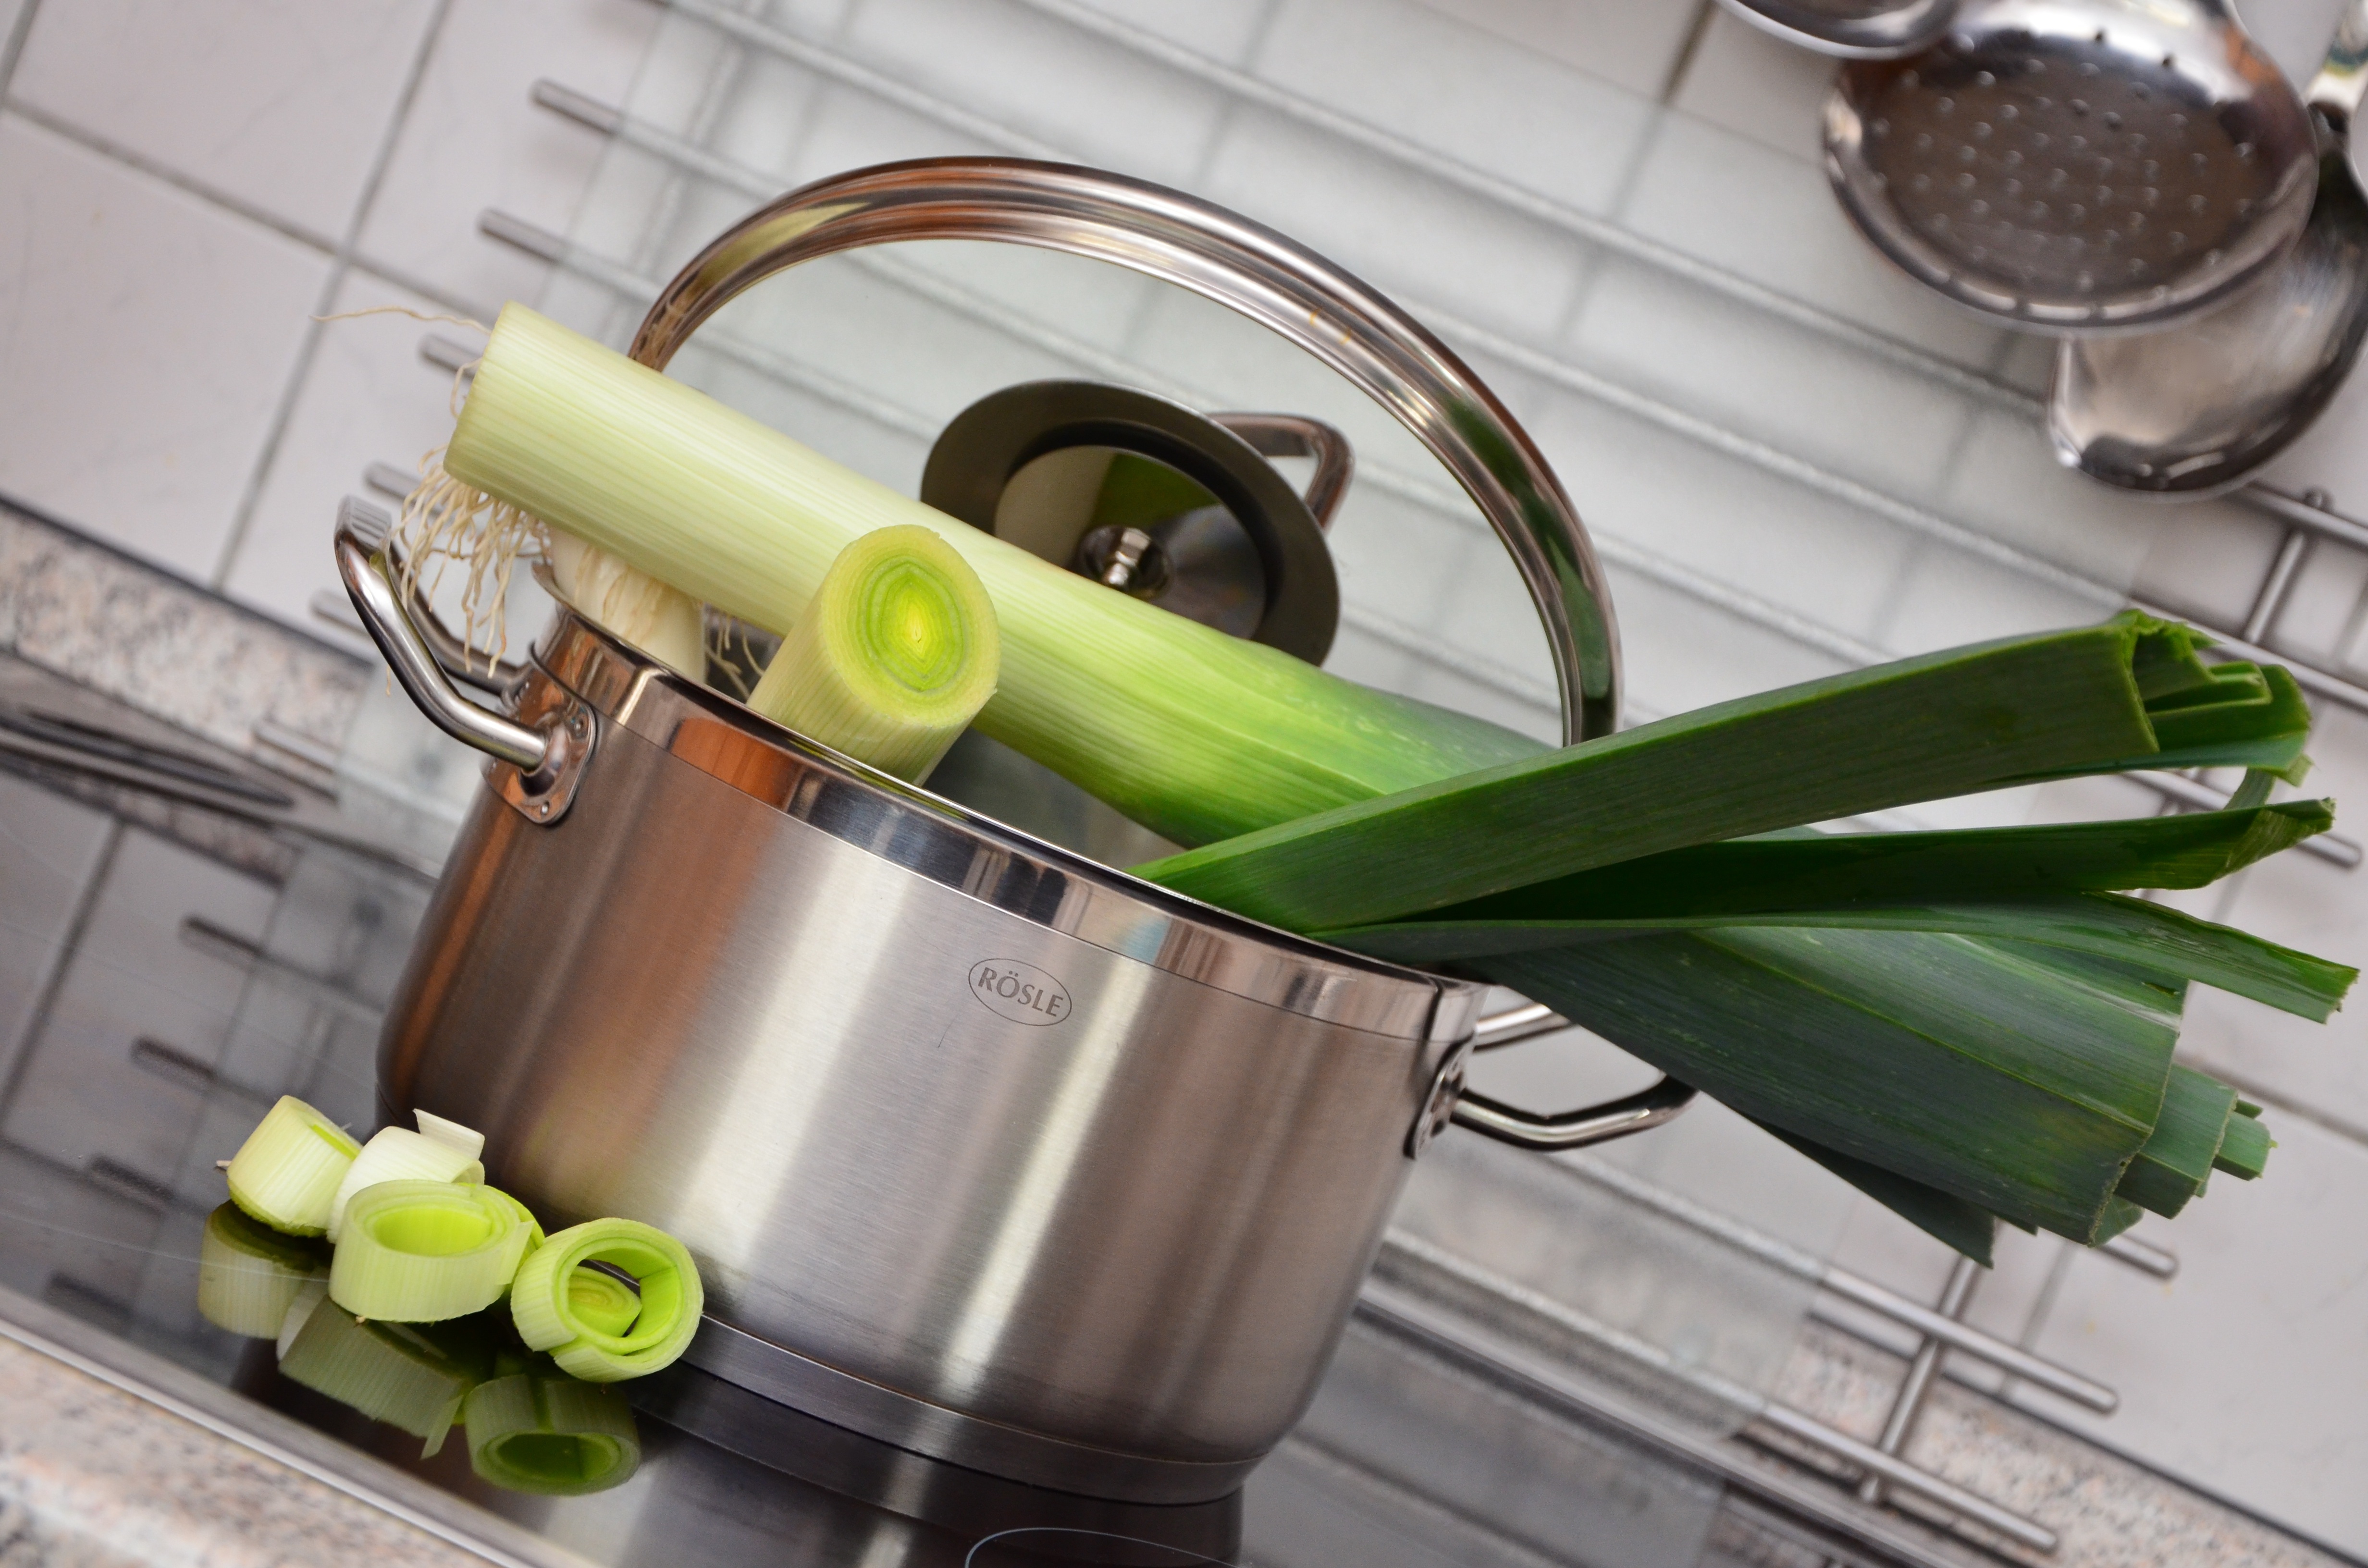
flower, green, produce, healthy, lighting, cook, vegetables, raw, leek, frisch, cooking pot, allium porrum, broadband leek, winter leek, wicked leeks